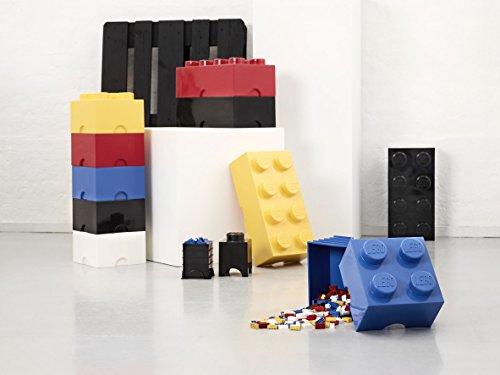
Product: LEGO 8-Brick Storage Box, Bright Red
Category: Toys & Games | Building Toys
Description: Plastic - polypropylene pp, pvc free.
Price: $24.98
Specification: ProductDimensions:19.7x9.8x7.1inches|ItemWeight:2.2pounds|ShippingWeight:4.65pounds(Viewshippingratesandpolicies)|Manufacturer:LEGO|ASIN:B008KQ1X3O|DomesticShipping:ItemcanbeshippedwithinU.S.|InternationalShipping:ThisitemcanbeshippedtoselectcountriesoutsideoftheU.S.LearnMore|Itemmodelnumber:40041730